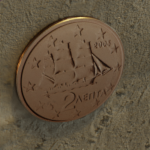
Coin value: 2cents
Country: gr
Edition: standard